Miguel Villanueva y Gómez

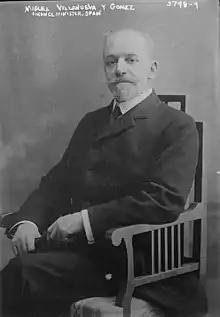
Miguel Villanueva y Gómez in 1915

Miguel Villanueva y Gómez (31 October 1852, in Madrid, Spain – 13 September 1931, in Madrid) was a Spanish politician and lawyer who served as Minister of State from 1915 to 1916, during the reign of King Alfonso XIII of Spain.